Jørgen Watne Frydnes

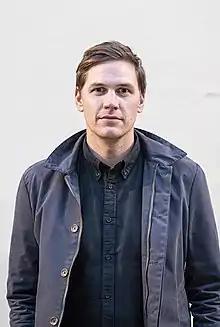

He has been a member of the Norwegian Nobel Committee since 2021, and chair of the committee since 2024.